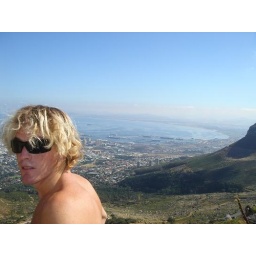
we hiked up table mountain in capetown. the view was amazing from the top.